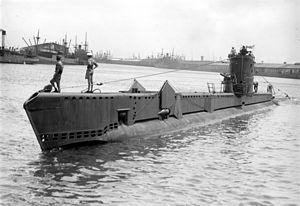
La Doris (P84) est un sous-marin de la classe V construit en 1943 par les Britanniques sous le nom de HMS Vineyard et transféré aux Forces navales françaises libres en 1944. Après avoir servi durant la dernière partie de la Seconde Guerre mondiale, elle est restituée à la Royal Navy en 1947 et démolie en 1950.
La classe V est une classe de sous-marins construite pour la Royal Navy pendant la Seconde Guerre mondiale.